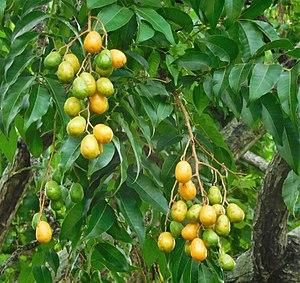
Prune mombin Português: Cajaze ira
Le prunier mombin est un arbre d'origine néotropicale appartenant à la famille des Anacardiaceae, que l'on rencontre depuis les régions semi-arides du Mexique, et du Pérou, jusqu'au Brésil, et en Guyane, en passant par les Antilles.